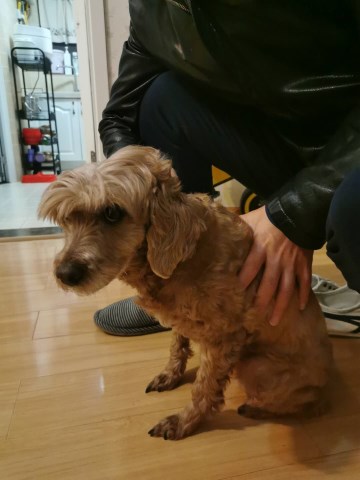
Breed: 2925-n000114-toy_poodle